Gold key (DEC)

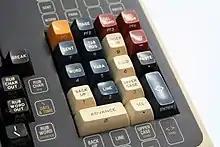
VT180 Robin WPS keyboard with Gold key in the upper left of its numeric keypad (alternate functions written in gold on the fronts of other keys)

The Gold key is a computer keyboard key used as a prefix to invoke a variety of single-key editing and formatting functions.